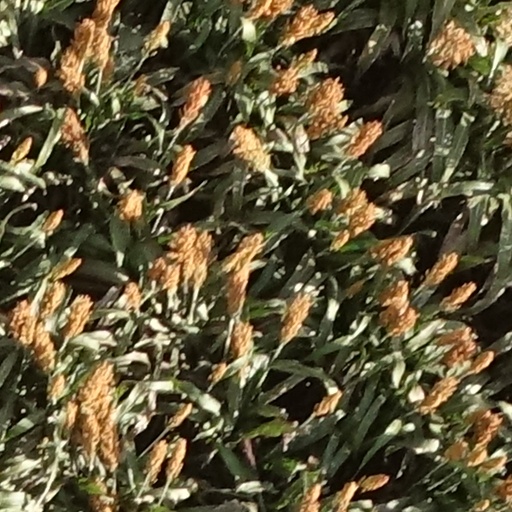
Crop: sorghum